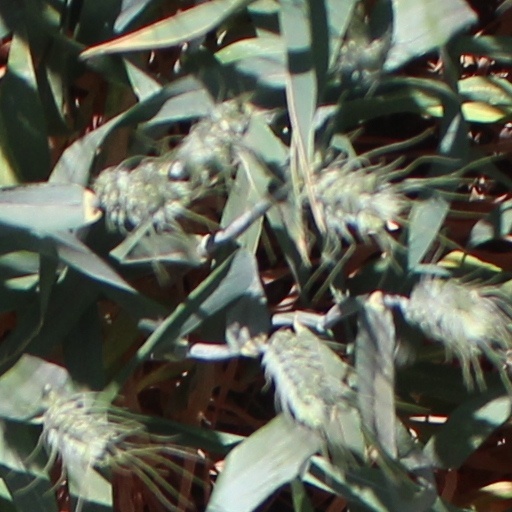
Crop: wheat